Alfred Deakin College (Deakin University)

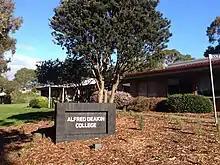
Alfred Deakin College entrance in 2017 (with Boyd Unit in background)

Alfred Deakin College (formerly Deakin College) is a residential college at the Waurn Ponds campus of Deakin University. The first of the Deakin colleges, it came to be in 1973 when the Gordon Institute Council (one of the councils responsible for the development of the University) formed a committee to oversee the construction of the original two unit blocks; the Collins and Laird units.